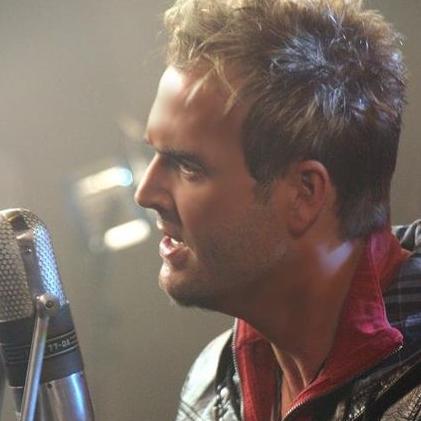
Age: 30